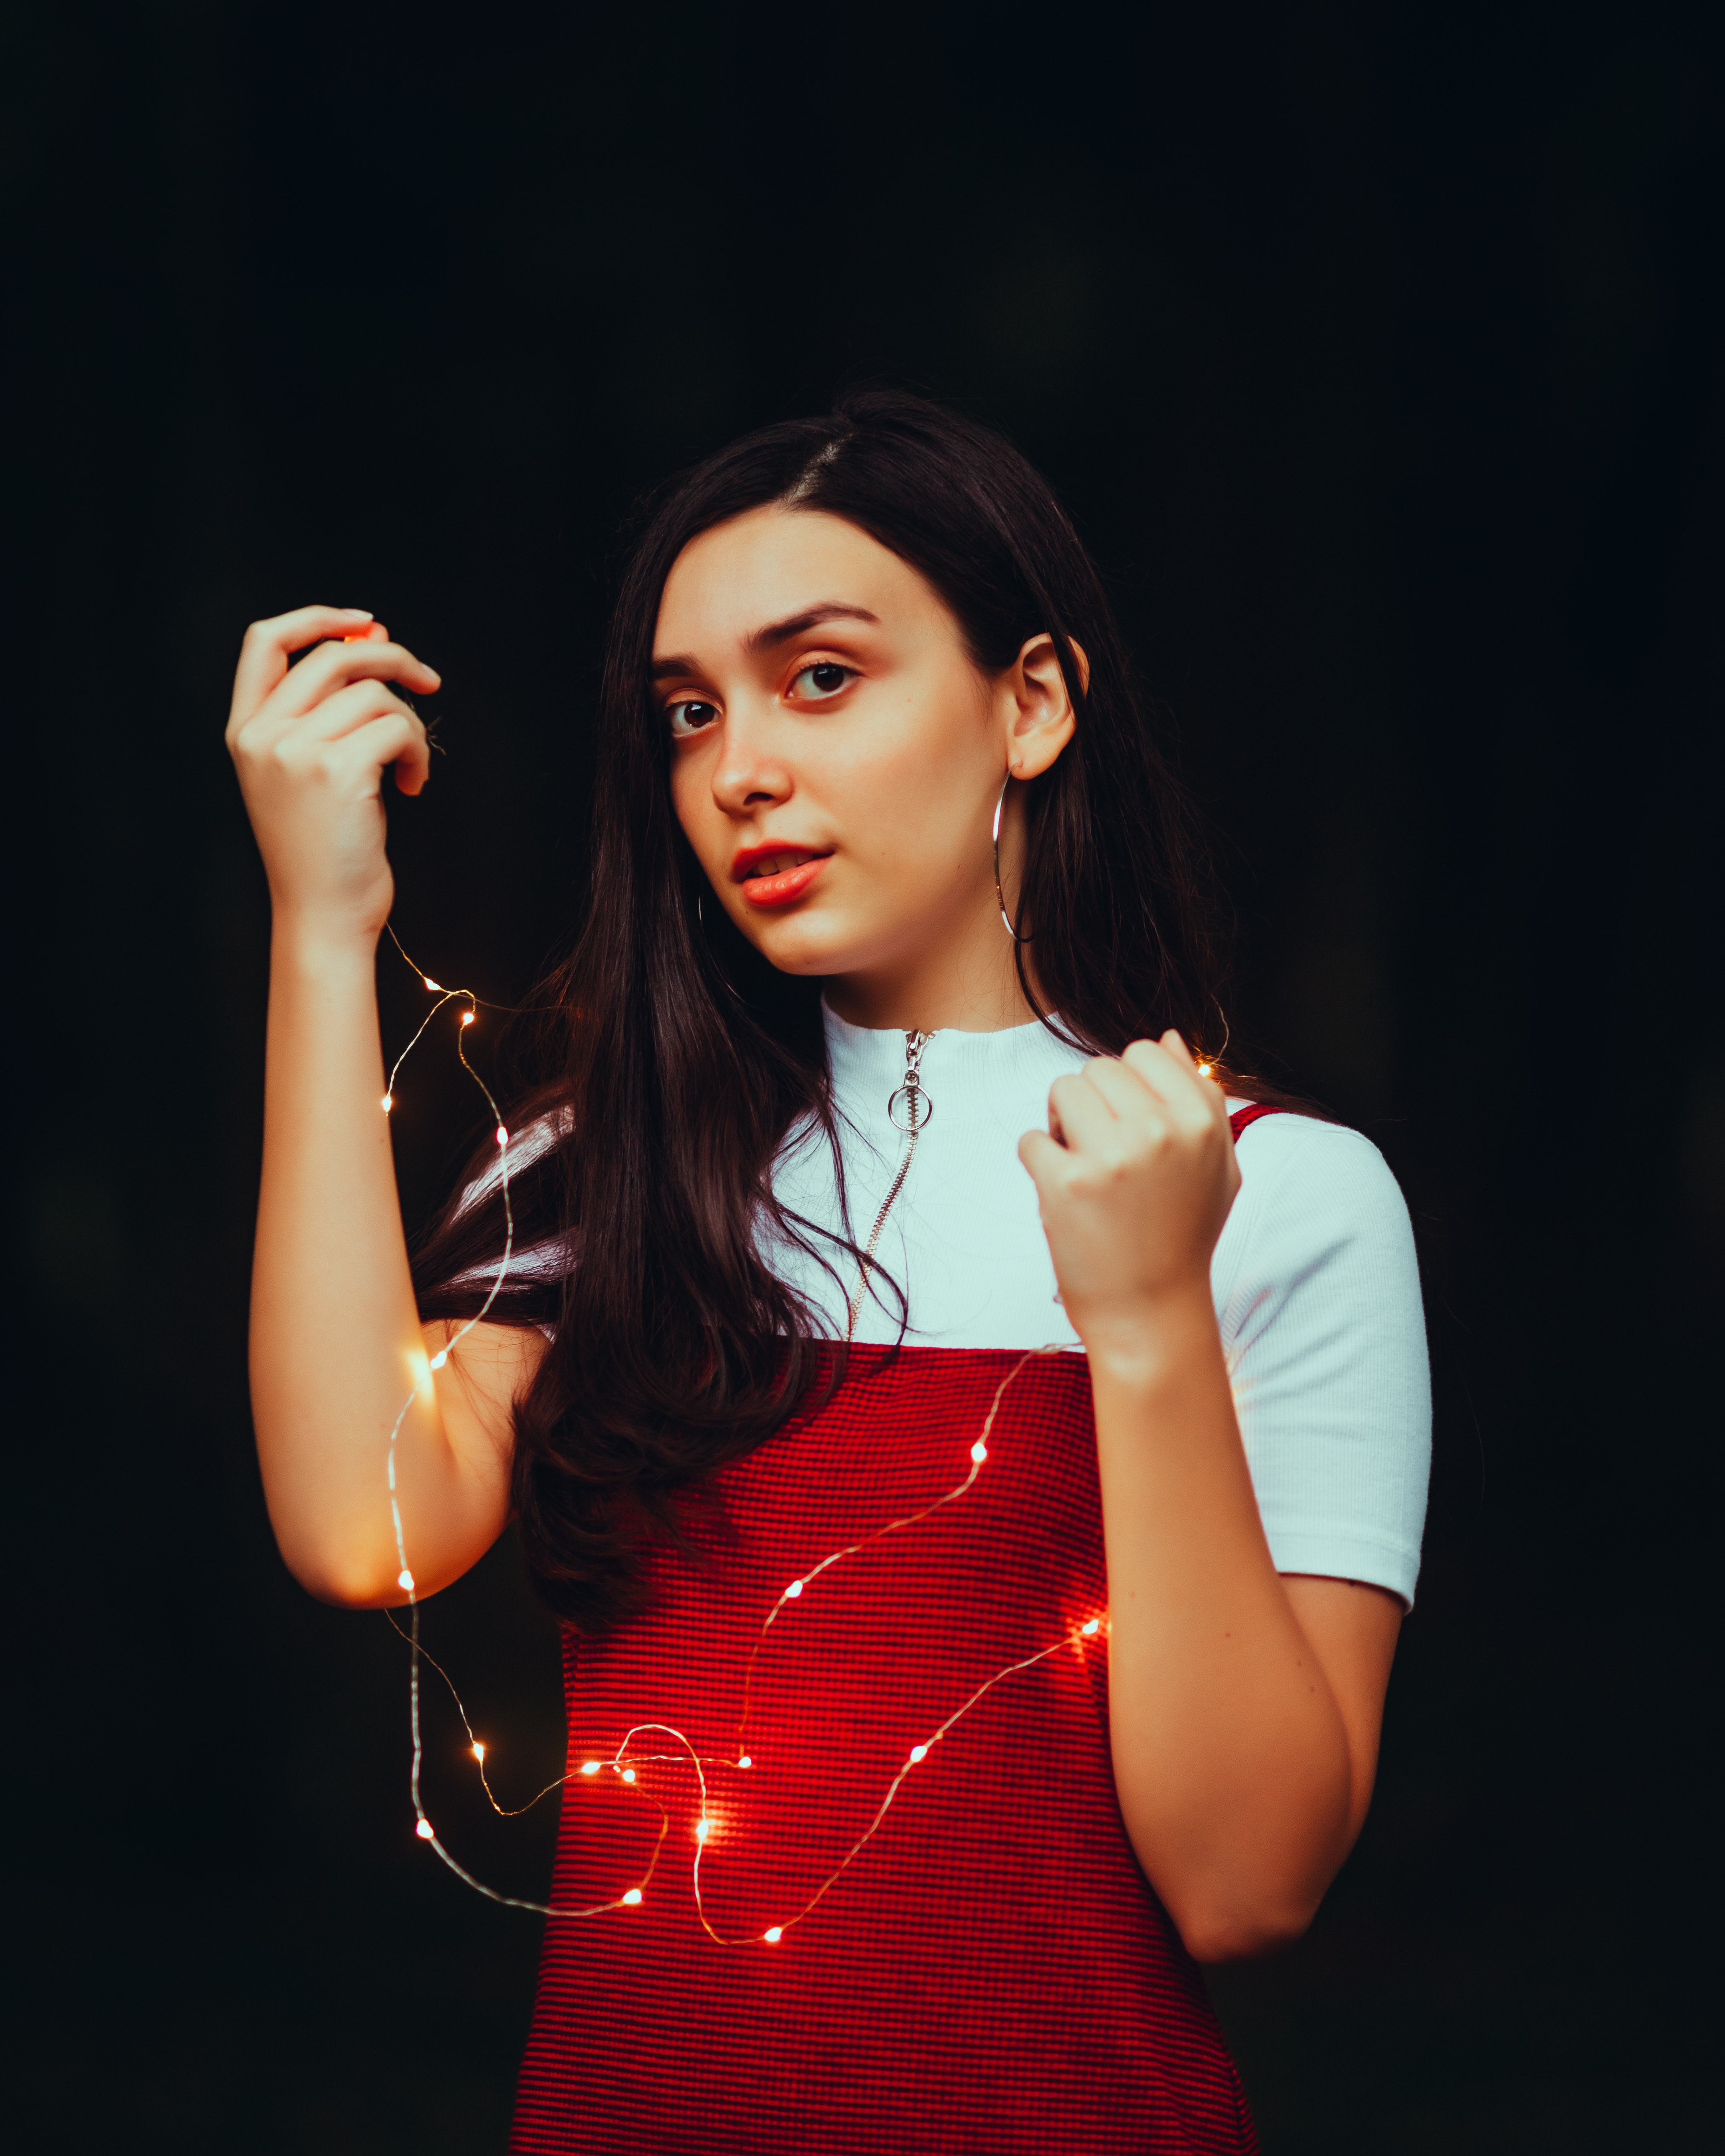
woman, lip, shoulder, flash photography, human body, fashion, neck, sleeve, lipstick, performing arts, entertainment, gesture, elbow, black hair, music artist, fashion design, waist, thigh, jewellery, event, fashion model, singer, electric blue, magenta, singing, performance art, thumb, pop music, audio equipment, performance, fashion accessory, music, necklace, portrait photography, t shirt, public event, photo shoot, acting, nail, dancer, fun